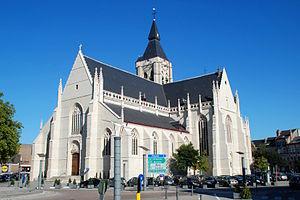
Belgique - Brabant flamant - Église Notre-Dame de Bonne-Espérance de Vilvorde
Gauthier, premier abbé de Saint-Martin de Laon, disciple de saint Norbert et fondateur régulier de l'abbaye de Parc, initia la communauté naissante de cette abbaye aux règles de l'ordre des Prémontrés jusqu'en 1132, date à laquelle il retourna en son abbaye d'origine. Il devint évêque de Laon en 1151 et mourut le 5 octobre 1155.